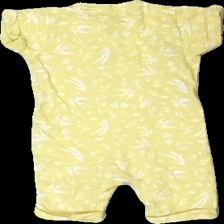
View: back
Type: Dress
Category: Children
Brand: Not in the list
Brand text on label: bebe
Colors: Yellow, White
Material: 100% cotton
Pattern: Floral print
Cut: Regular
Size: 60
Season: All
Damage location: bottom center
Damage 2 location: bottom right
Damage 3 location: bottom left
Price range: 50-100
Recommended usage: Reuse
Description: gul body med blommor och fåglar över hela